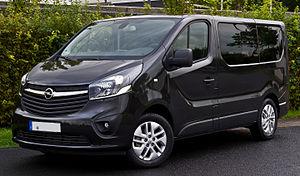
L'Opel Vivaro est un véhicule utilitaire léger commercialisé par Opel à partir de septembre 2000. La production s'effectue à l'usine Vauxhall de Luton.